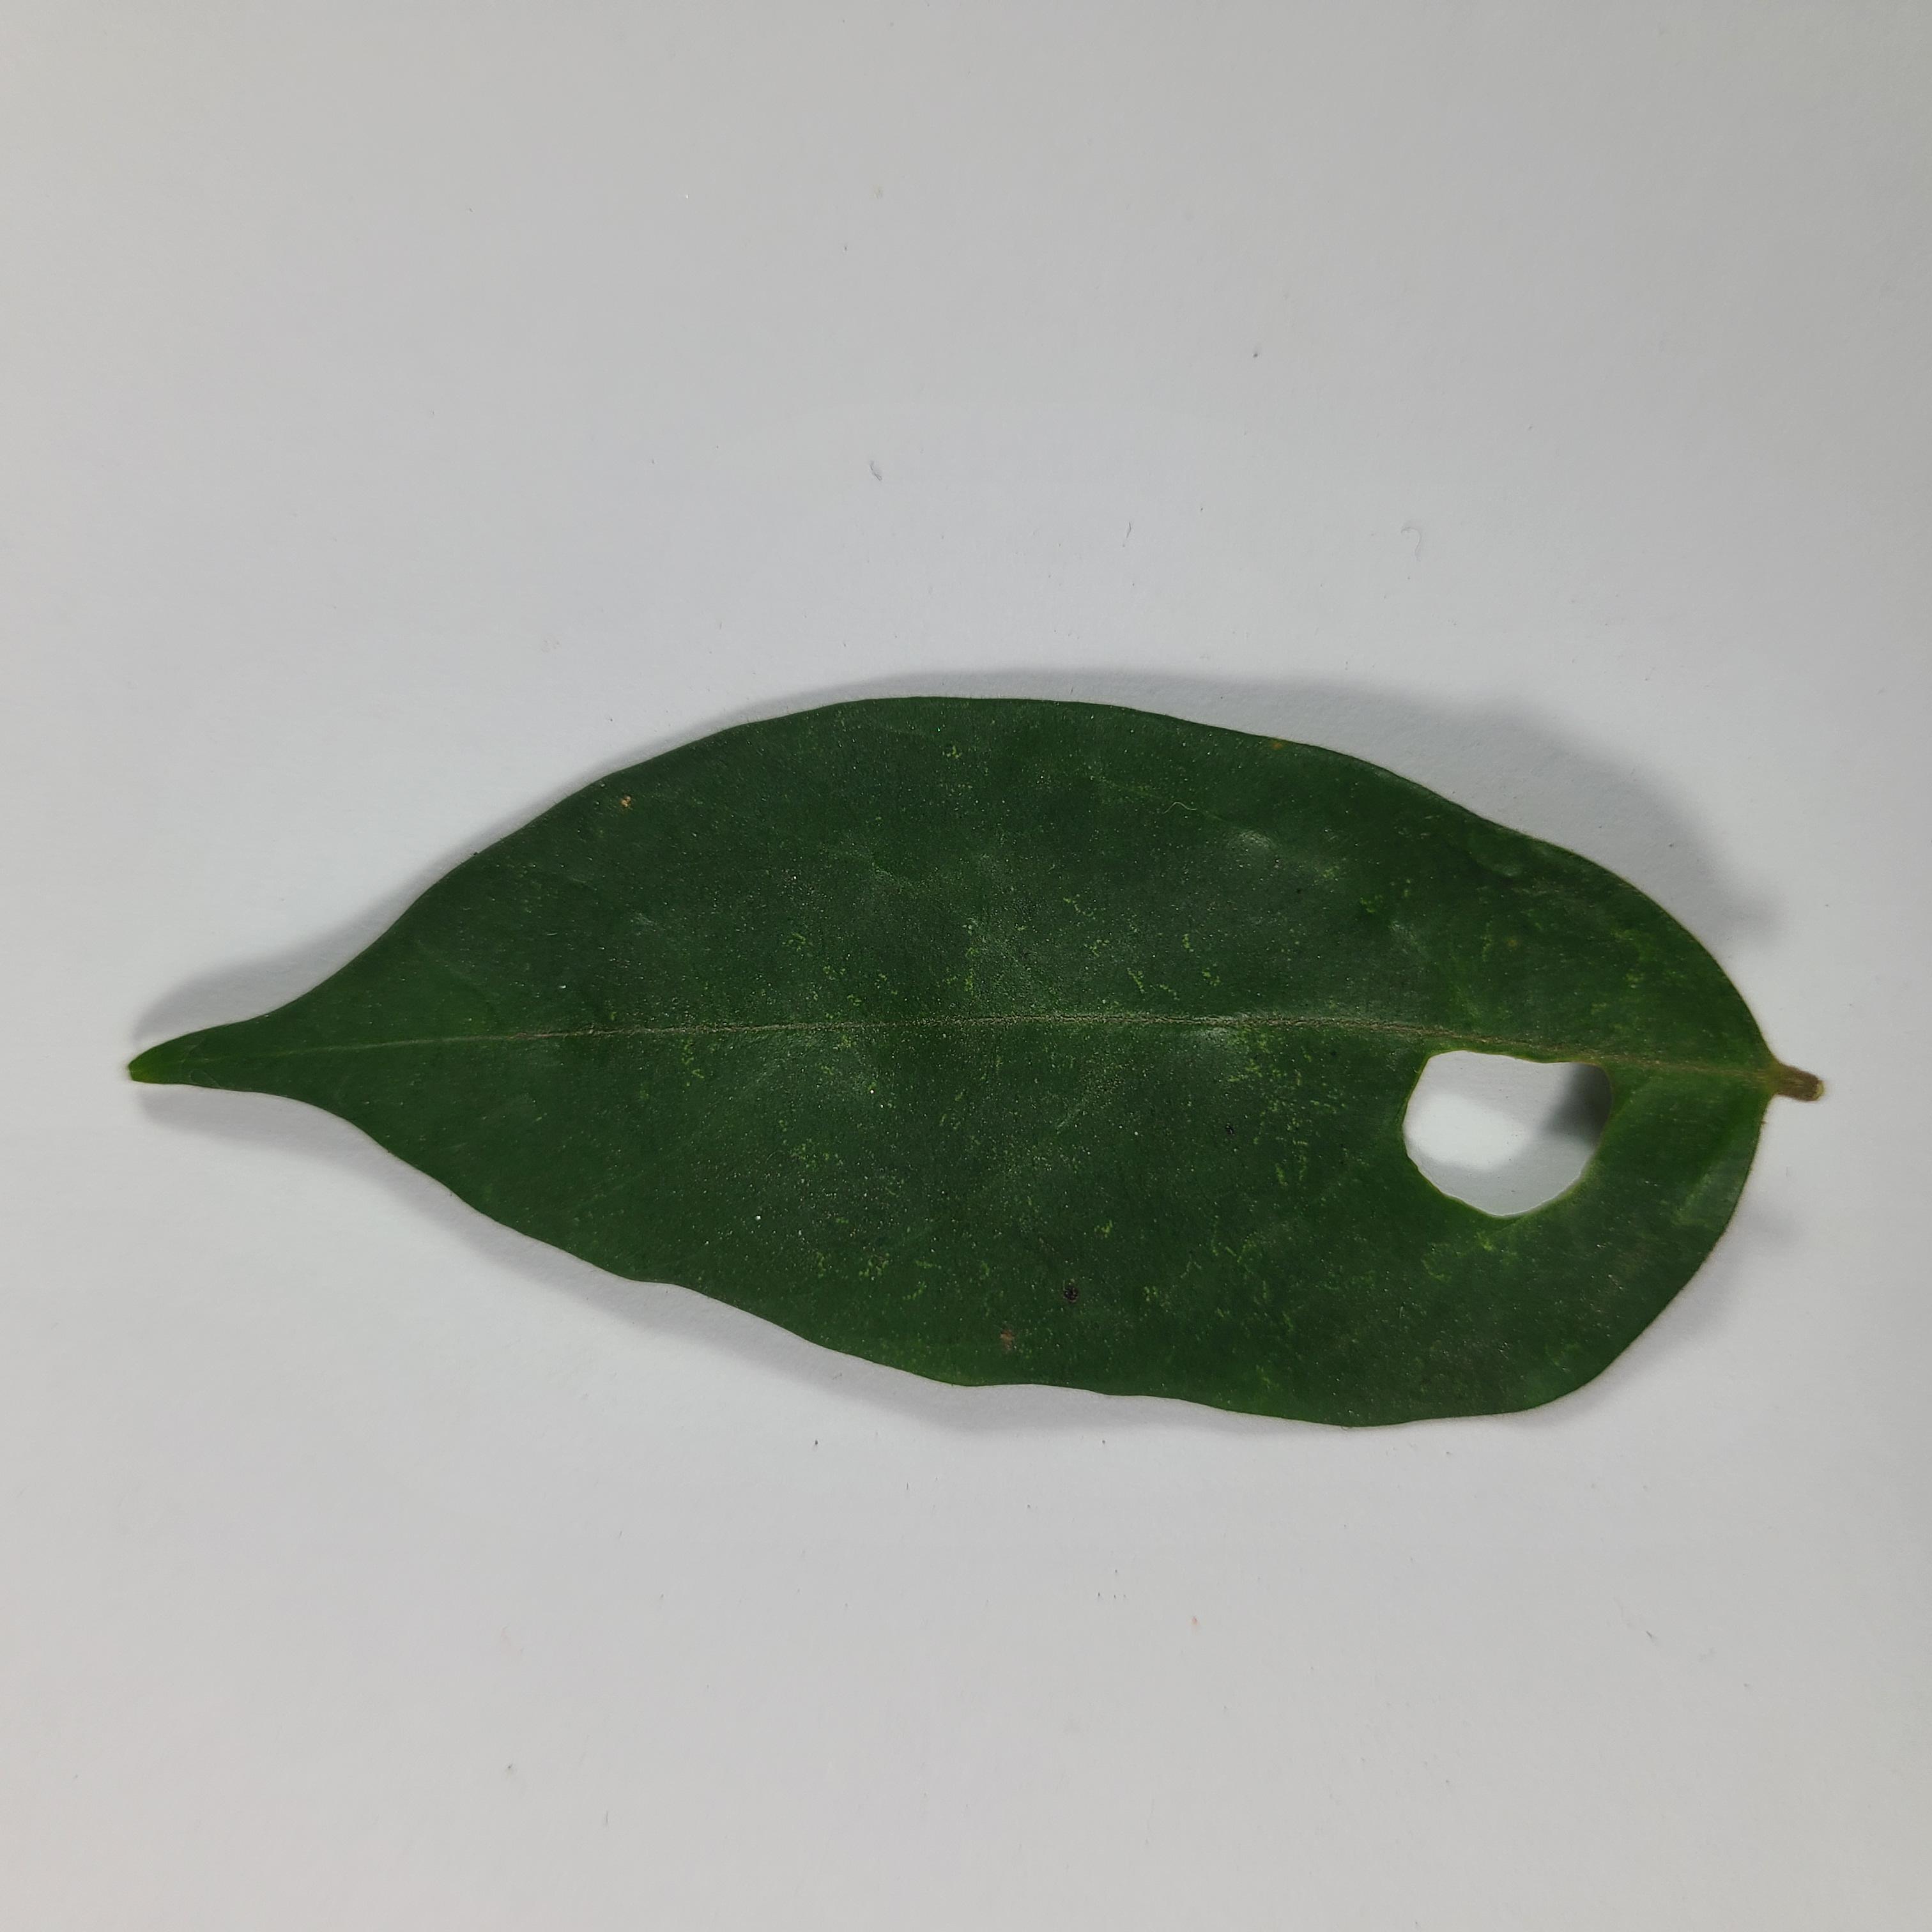
Label: Insect Hole leaves